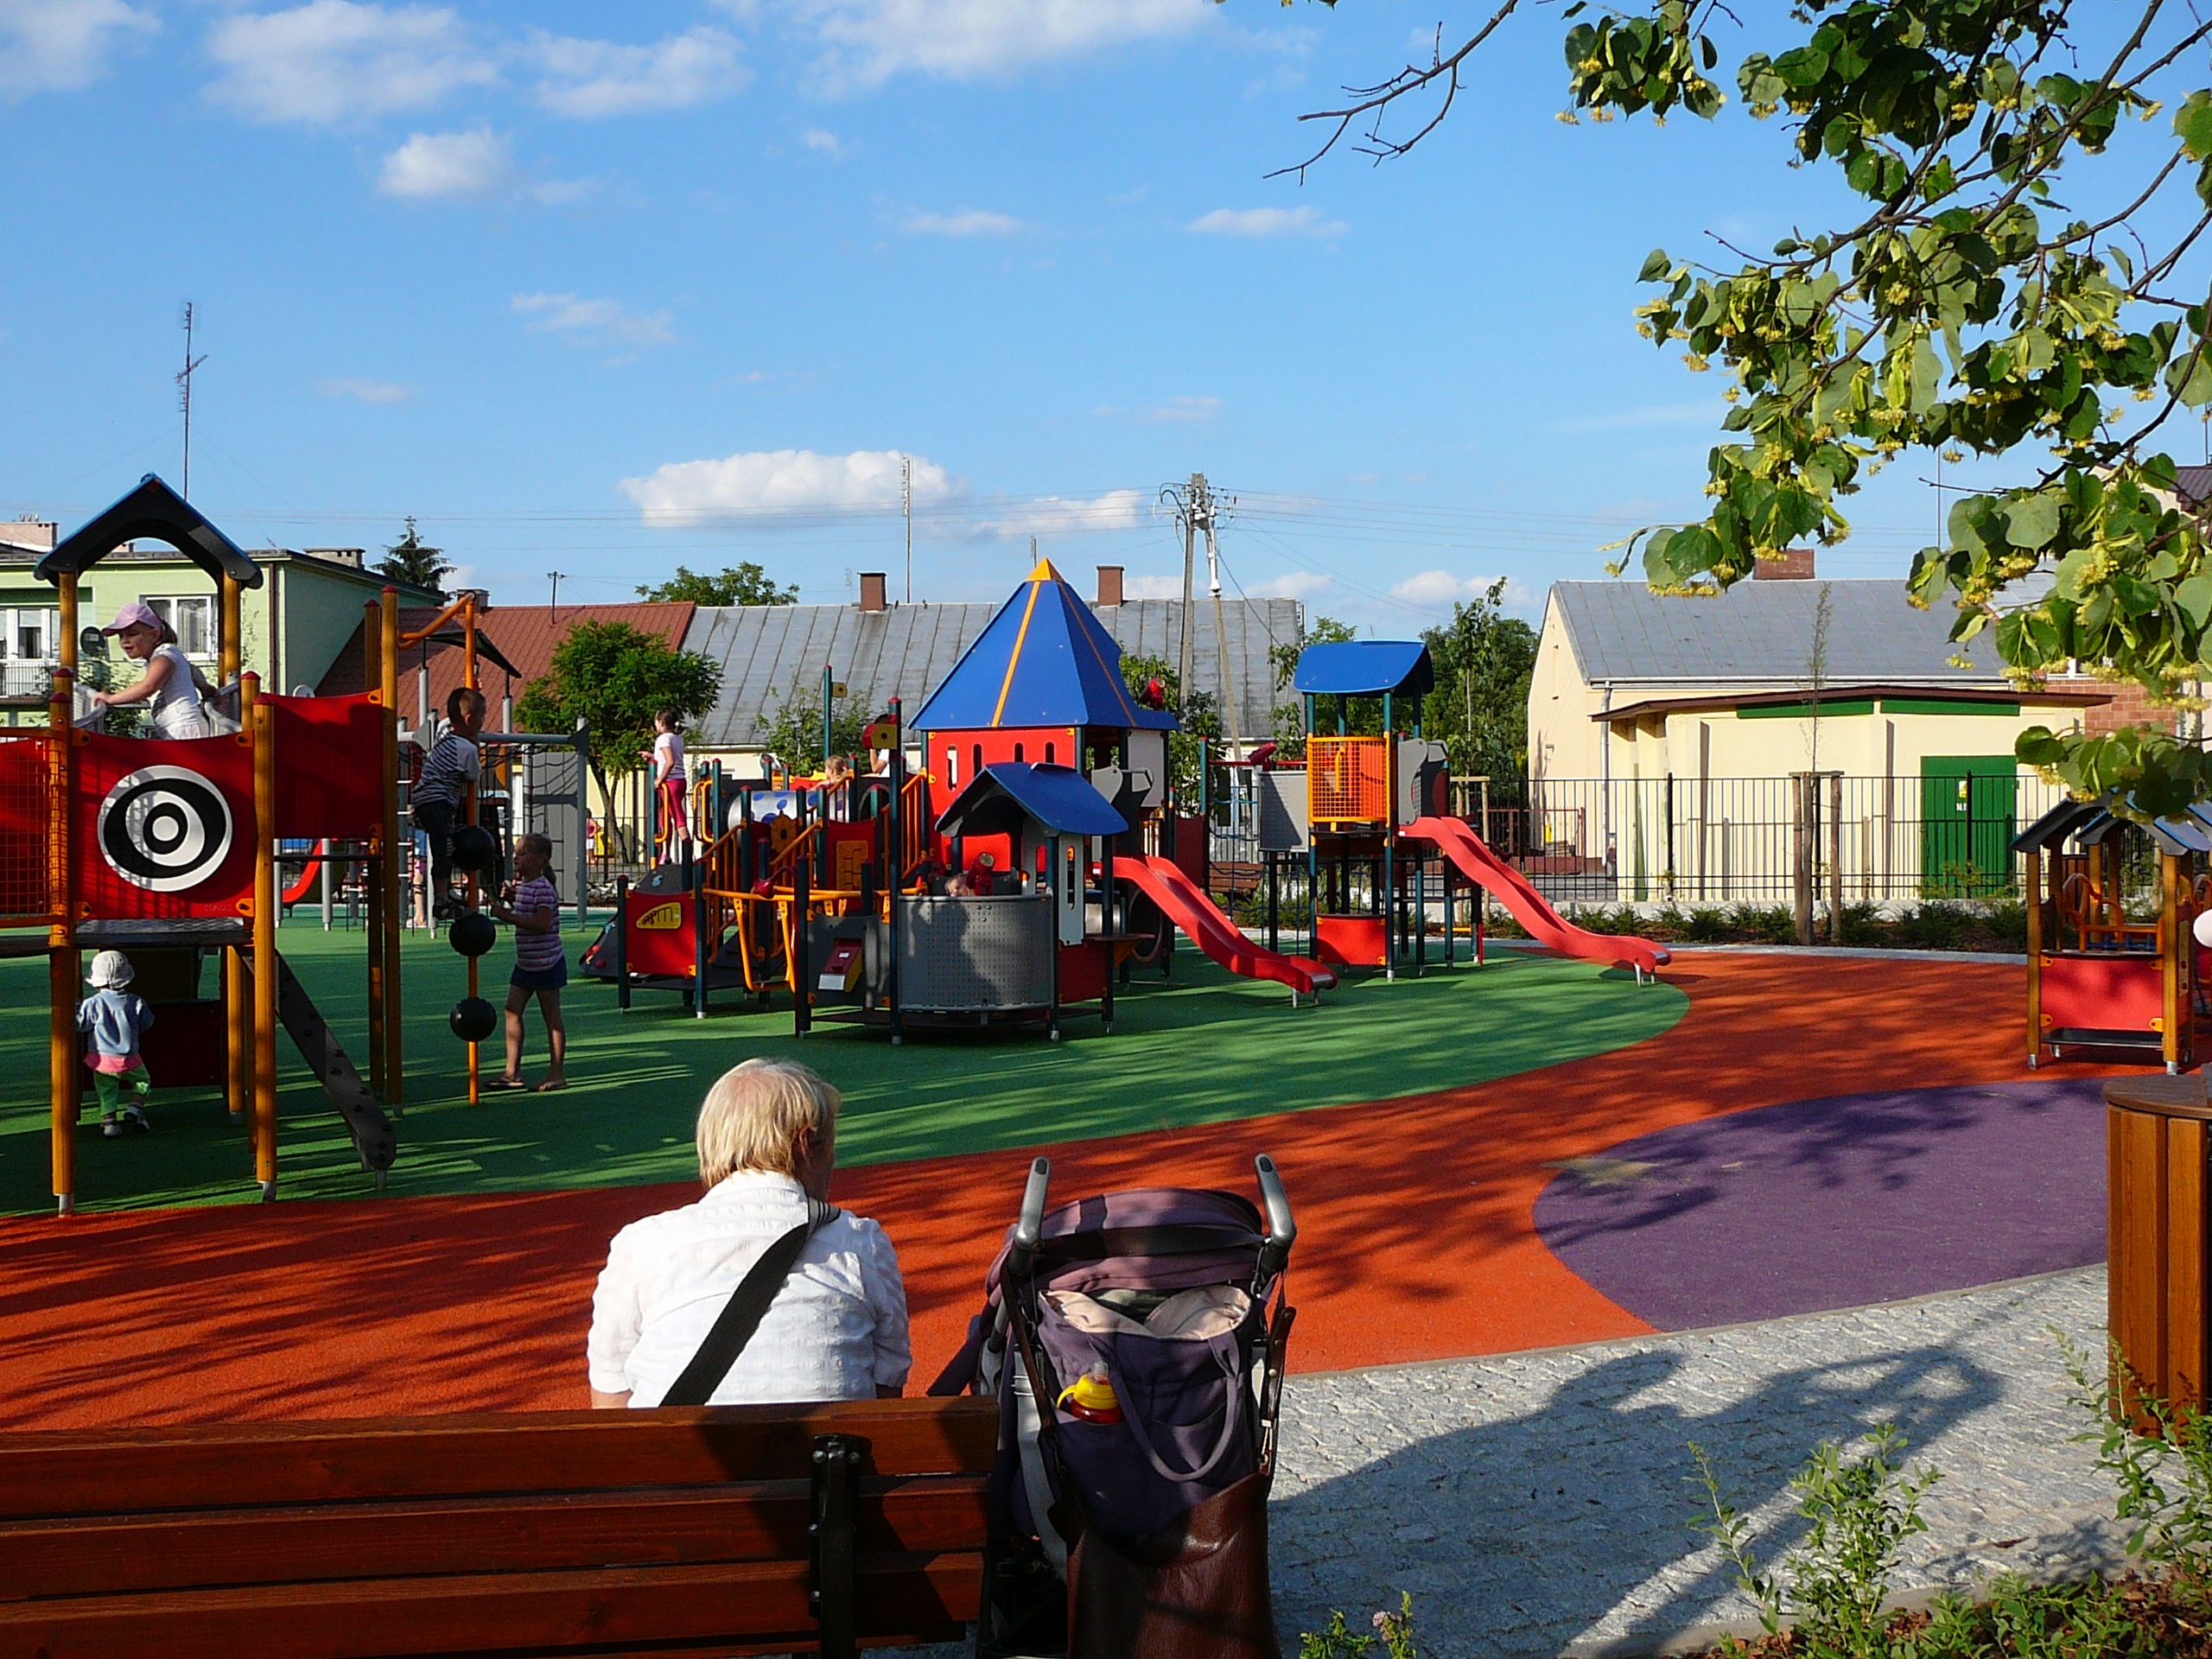
city, recreation, amusement park, park, leisure, public space, resort, playground, vistas, outdoor recreation, human settlement, outdoor play equipment, bia obrzegi